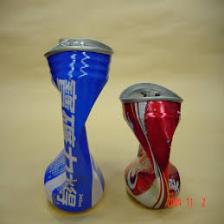
Label: cans